Which point is corresponding to the reference point?
Reference image:
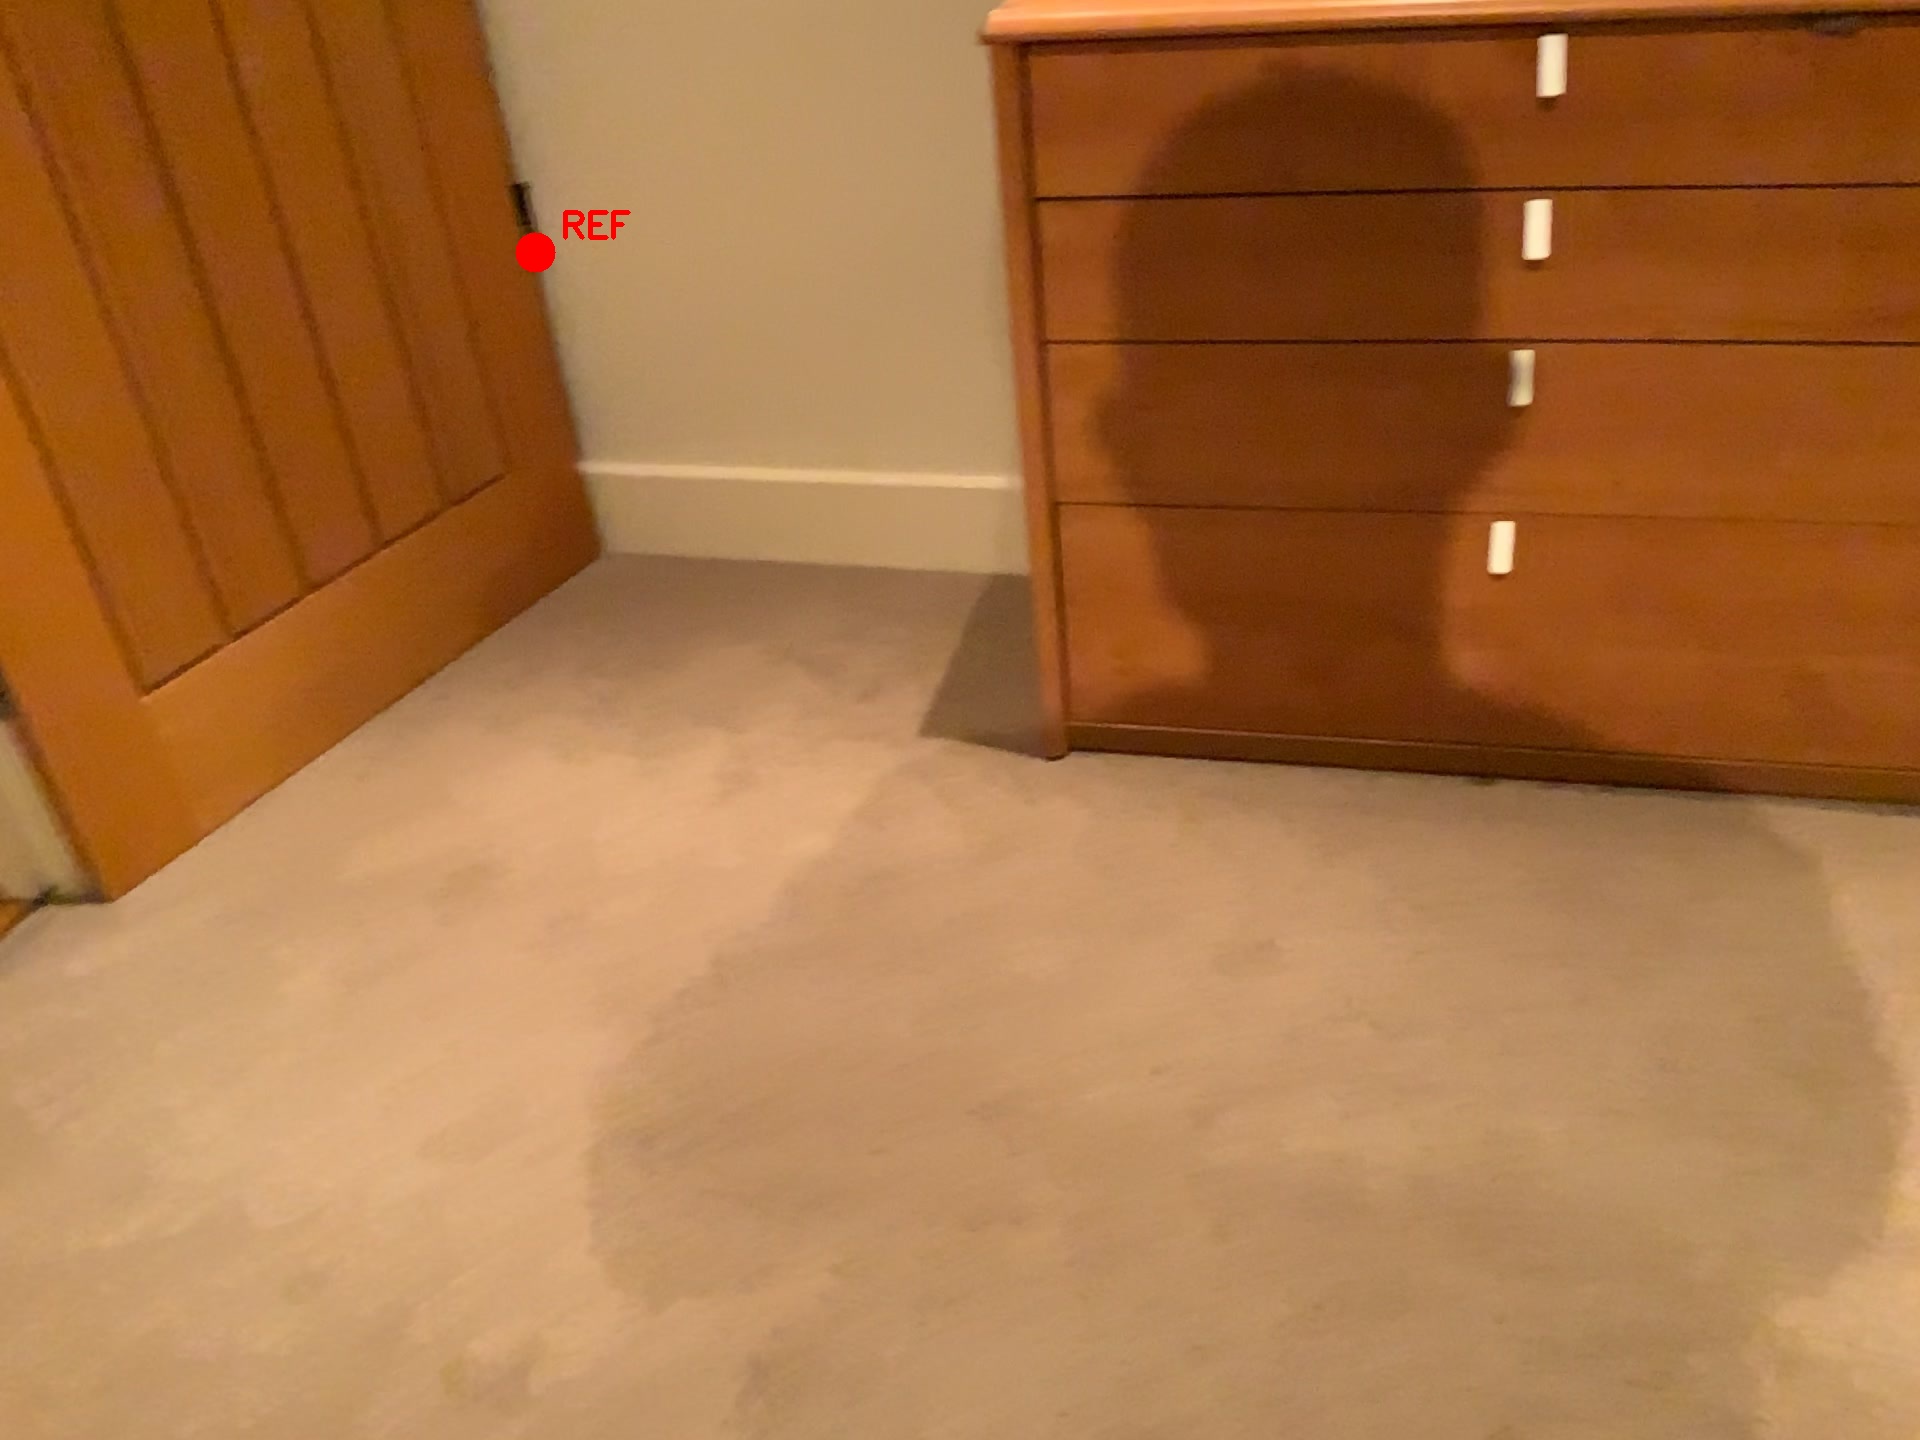
Option image:
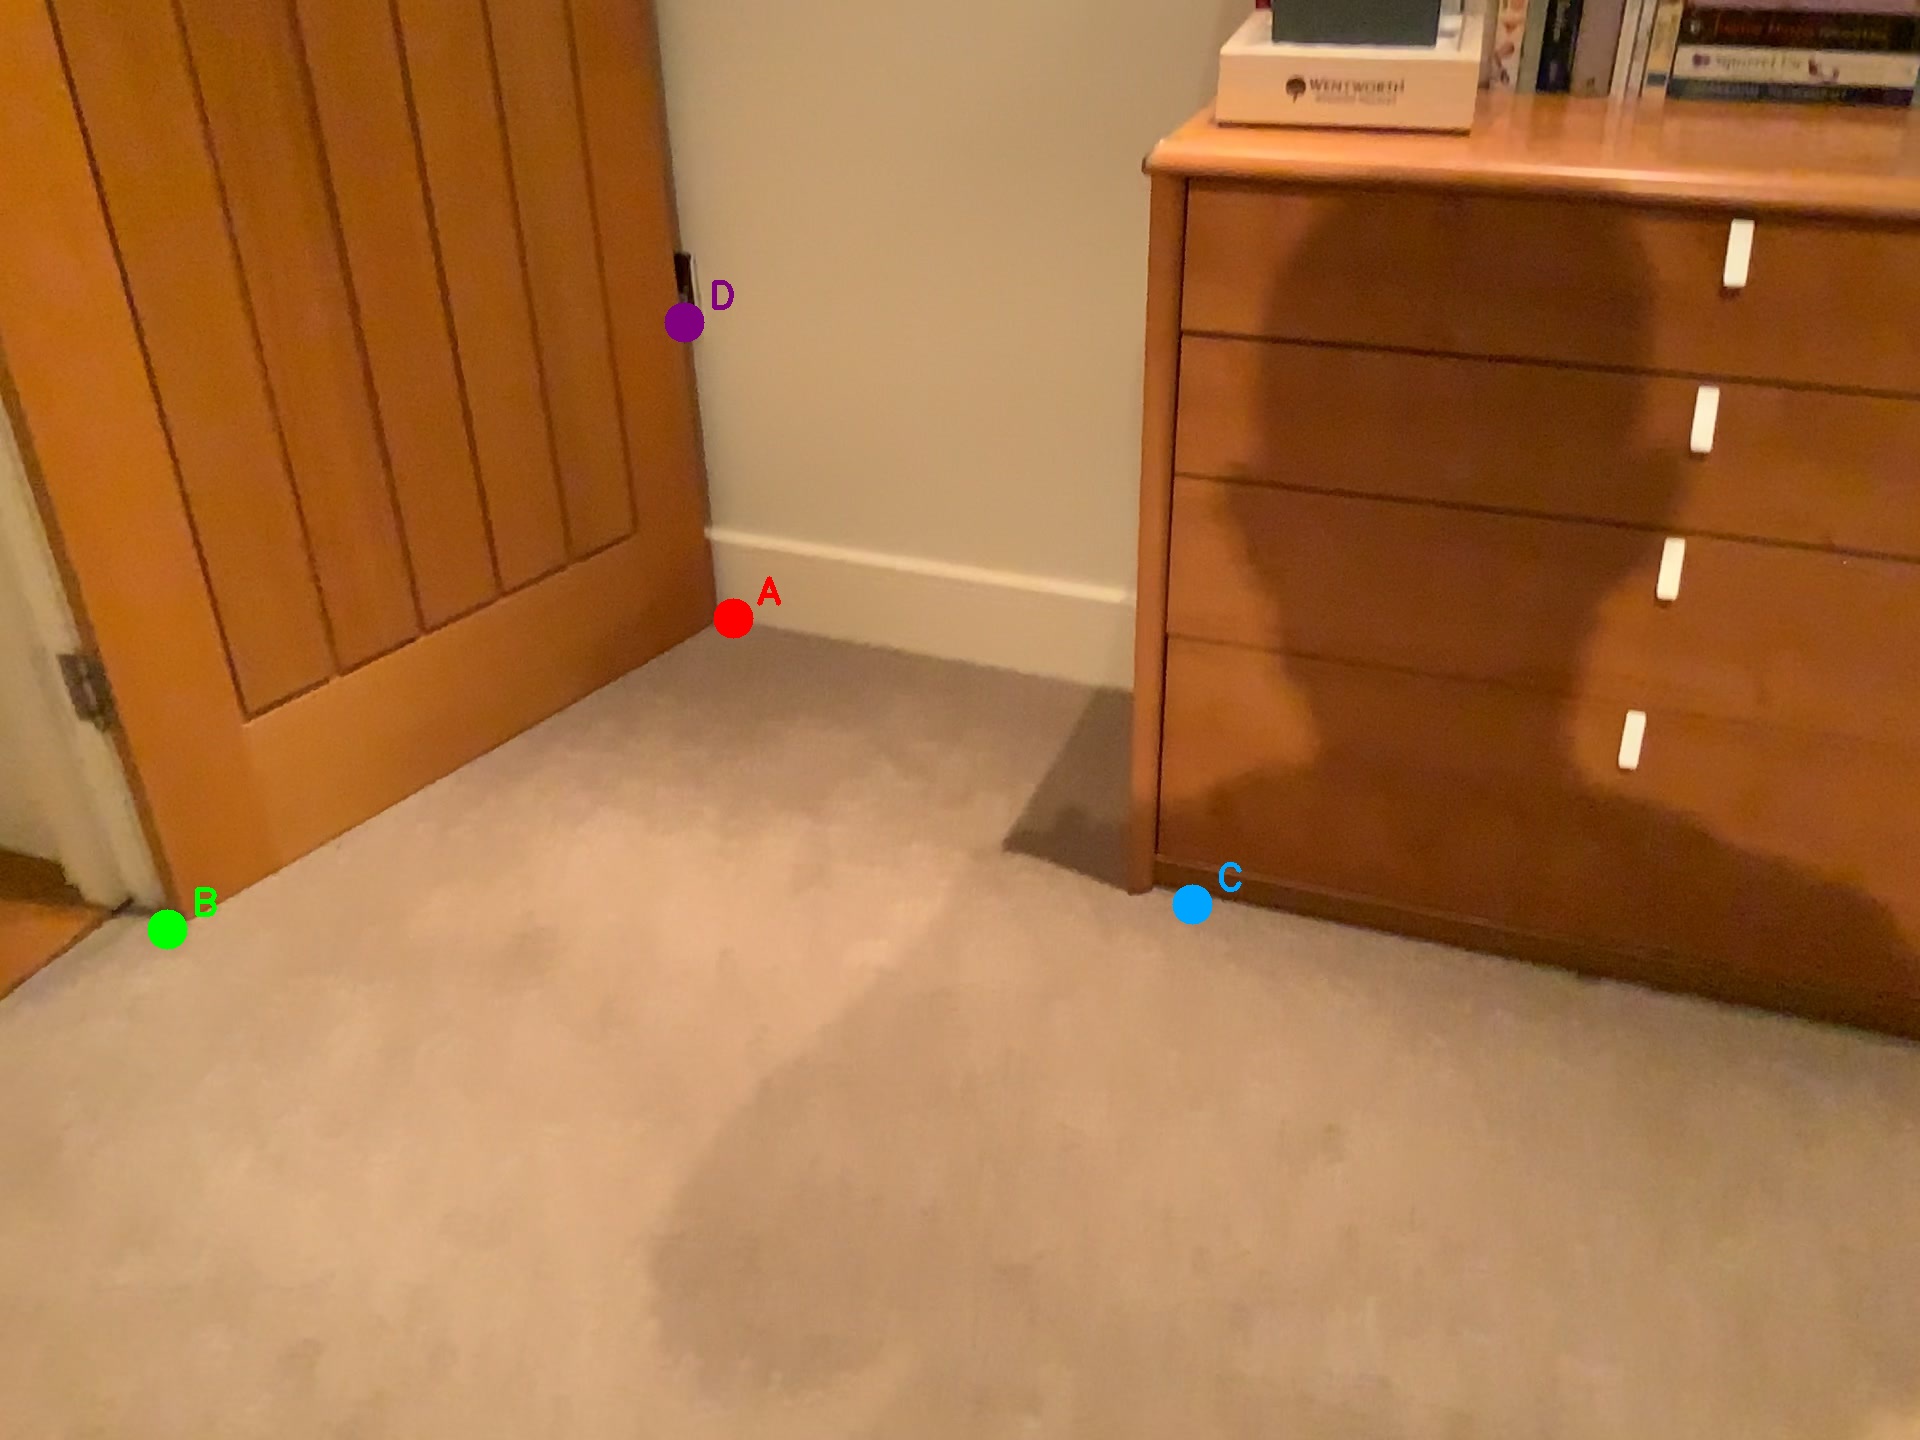
Choices:
Point A
Point B
Point C
Point D
Answer: (D)